Weymouth Street

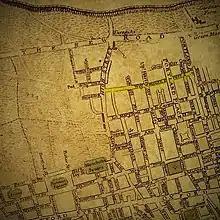
Map clipping of Marylebone from around 1770 with Weymouth Street outlined in yellow

The area of Marylebone in which Weymouth Street is located originally belonged to the Manor of Tyburn which existed at the time of the Domesday Book (1086). Weymouth Street was first laid out and built up in the late 1770s and early 1780s in line with the development of Harley Street, Portland Place and Great Portland Street. Approximately a century later, the street was partially rebuilt and modernised mainly with neoclassical architecture. At the beginning of the 1900s, following lease expiries, large mansion blocks were developed near the main intersections of the street. During the London Blitz of 1940–41, the street was struck twice by high explosive bombs. Some of the original 18th century buildings survive to this day, for example at 45-49 Weymouth Street.